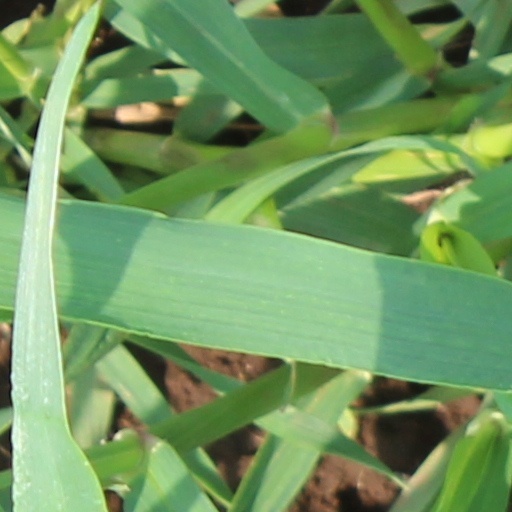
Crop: wheat